Whiteout (2000 film)

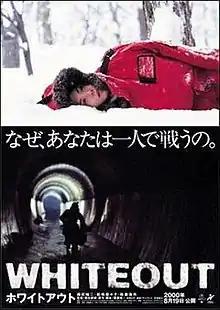

is a 2000 Japanese film about a one-man fight against a terrorist attack at a dam in Japan, starring Yūji Oda (織田裕二) and Nanako Matsushima (松嶋菜々子). It is a "Die Hard"-style movie made in Japan.